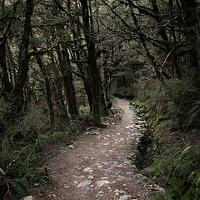
Weather: cloudy or overcast